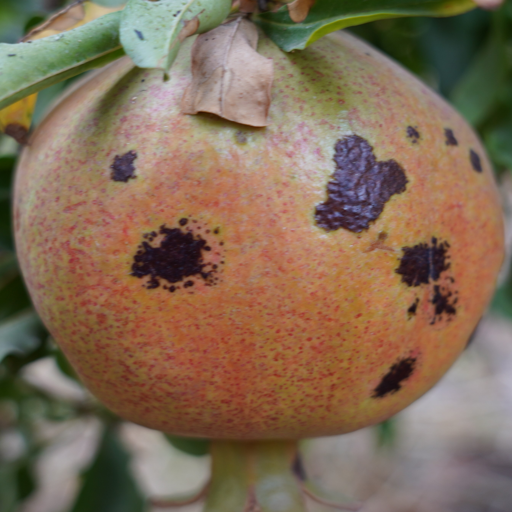
Label: Colletotrichum spp